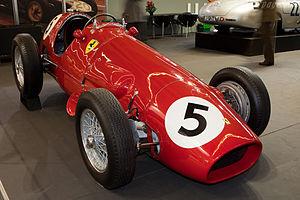
Le Grand Prix d'Allemagne 1952, disputé sous la réglementation Formule 2 sur le Nürburgring le 3 août 1952, est la vingt-et-unième épreuve du championnat du monde de Formule 1 courue depuis 1950 et la sixième manche du championnat 1952.